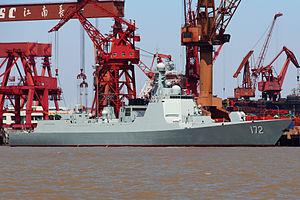
Le type 052D est une classe de destroyers lance-missiles en cours de développement pour la marine de l'armée populaire de libération. Actuellement, cette classe est construite par deux chantiers navals à Jiangnan et Dalian.